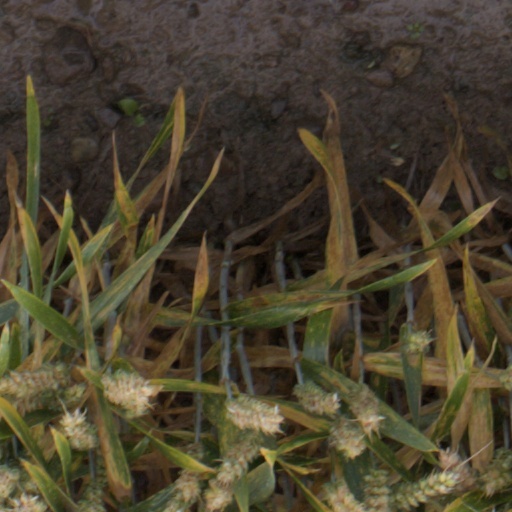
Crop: wheat